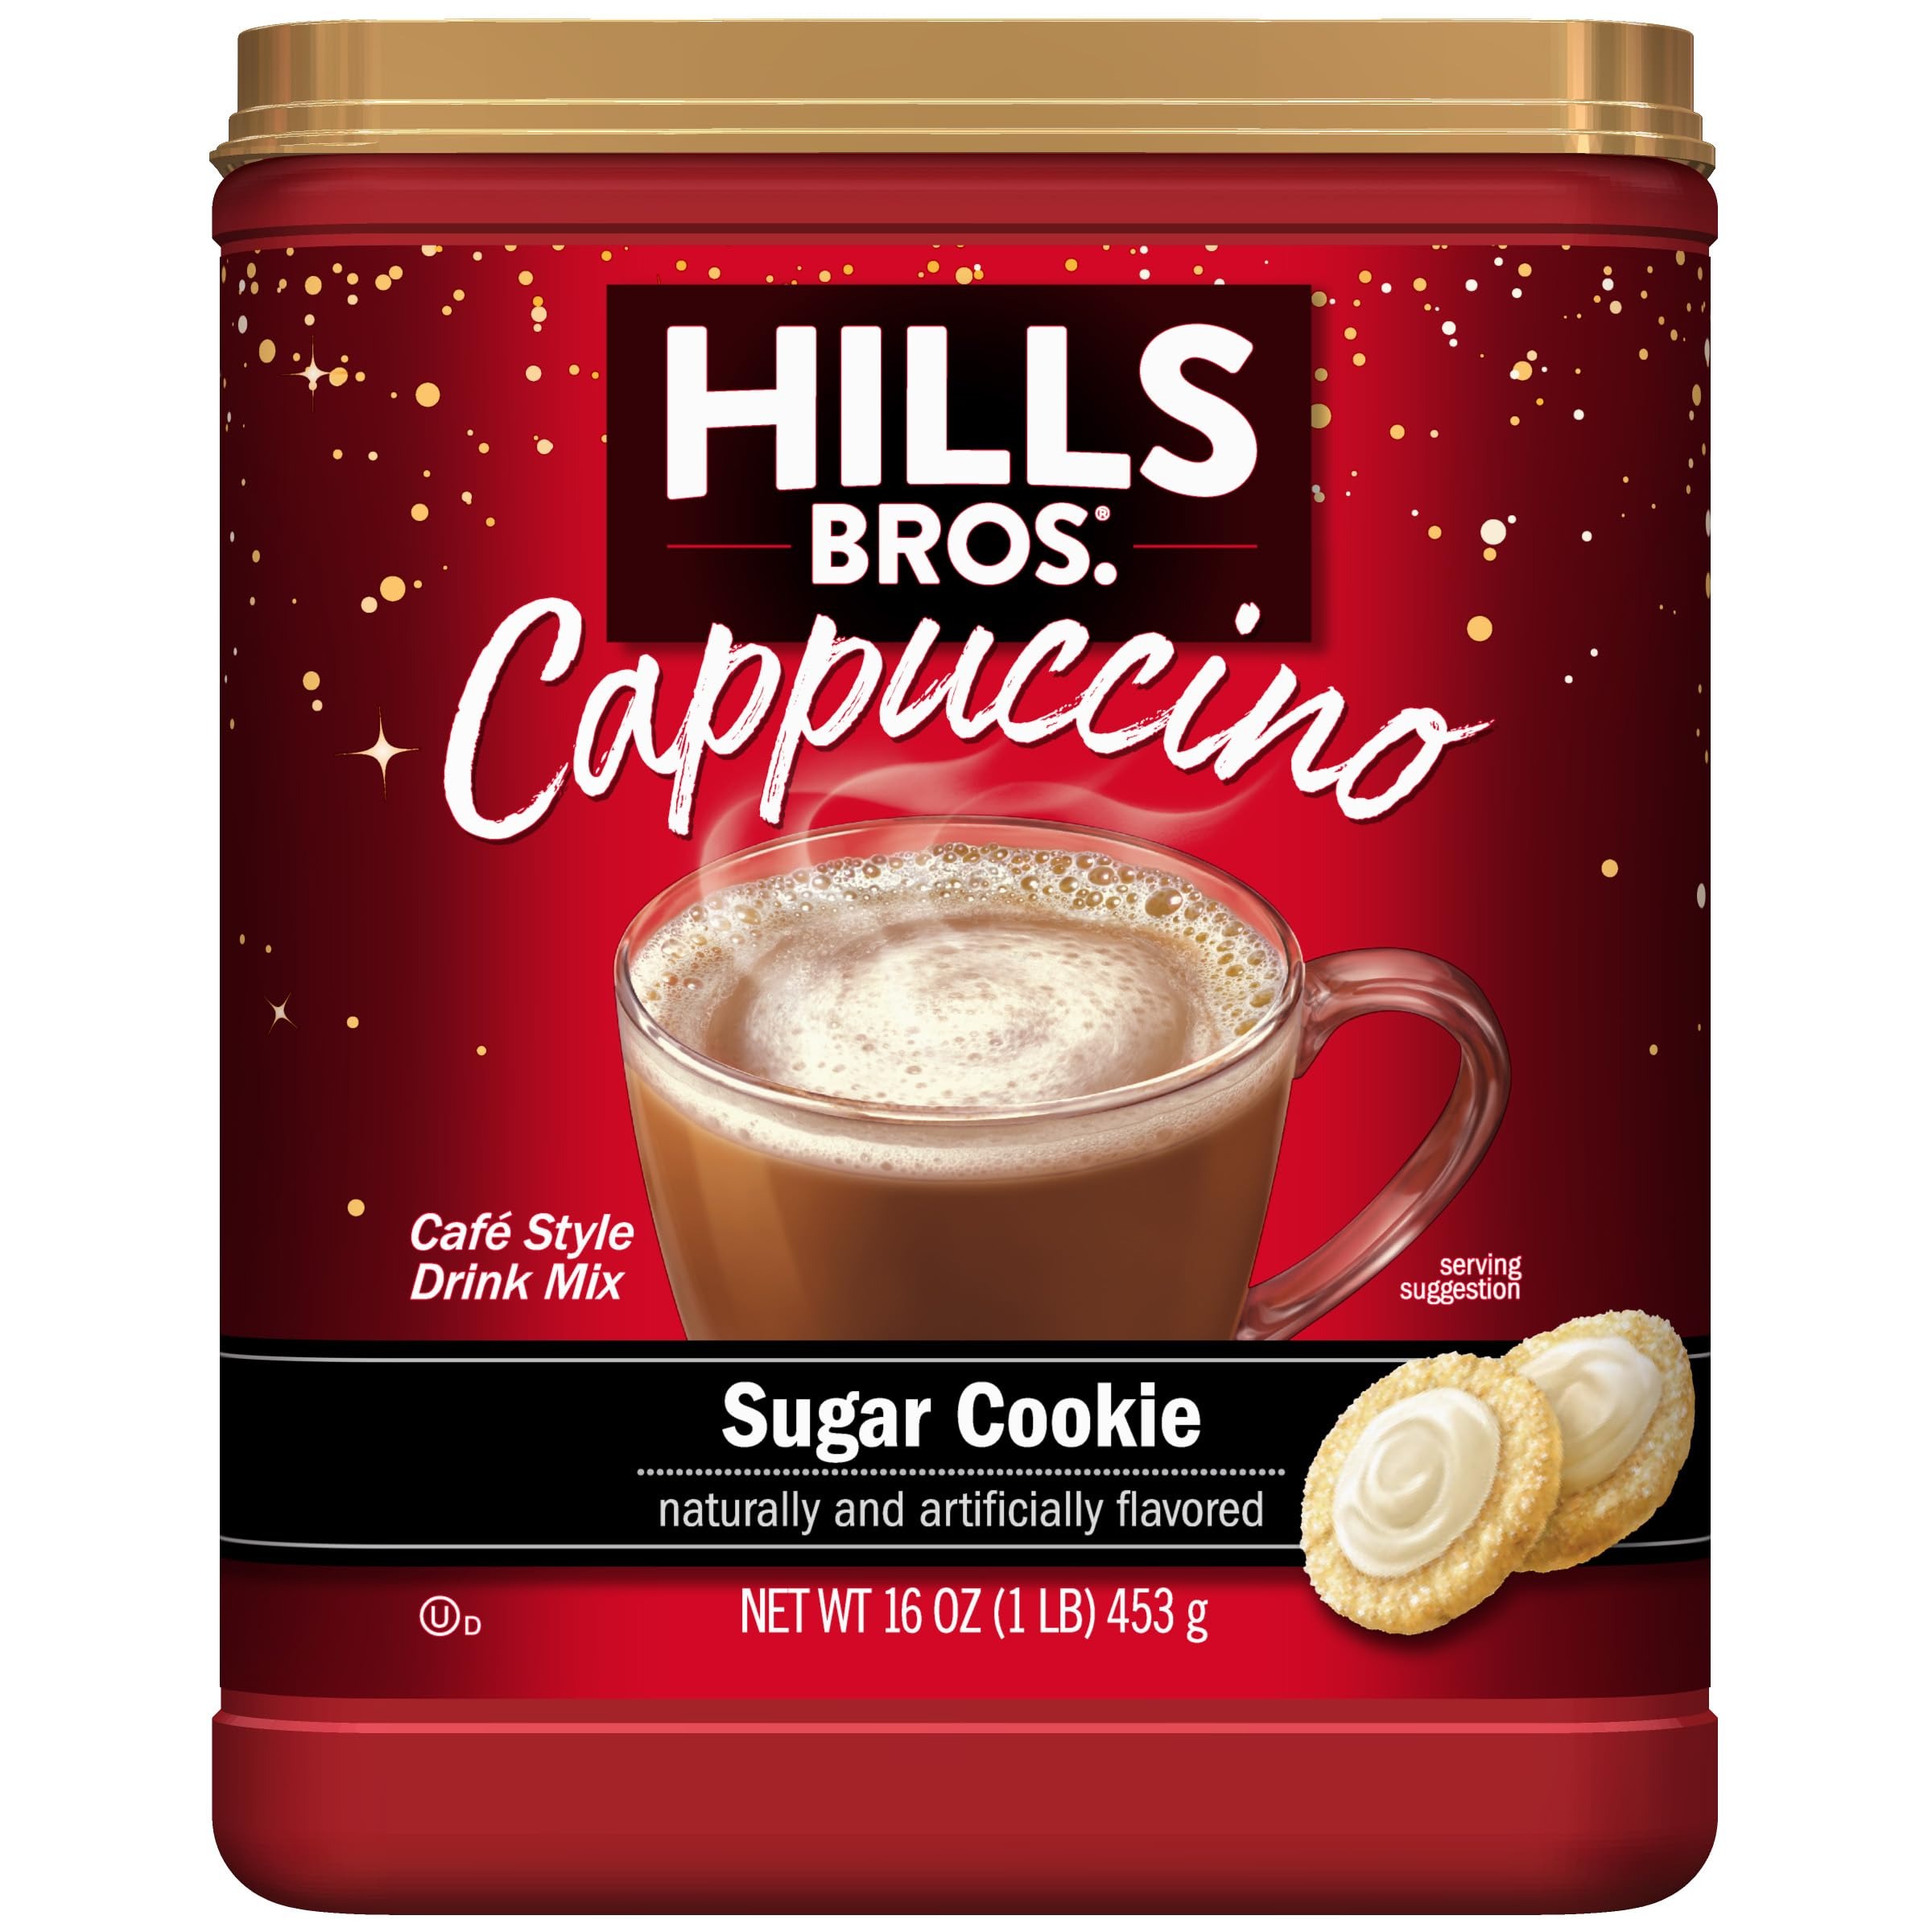
Item Name: Hills Bros. Instant Cappuccino Mix, Sugar Cookie (16 oz, Pack of 1) – Convenient and Versatile, Instant Hot or Iced Coffee, Frothy & Rich Sugar Cookie Flavor - Just Add Water
Bullet Point 1: HILLS BROS. INSTANT CAPPUCCINO MIX - Experience the convenience of indulging in a frothy and decadent cappuccino, anytime, anywhere; just add water to our Hills Bros. instant cappuccino mix and enjoy this rich, coffee house flavor
Bullet Point 2: SUGAR COOKIE- Indulge in the luxurious taste of our Sugar Cookie Cappuccino - frothy and as decadent as dessert with the delicious creamy flavor of freshly baked sugar cookies and the warm aroma of vanilla
Bullet Point 3: VERSATILE MIX & COFFEE CREAMER - Cozy up with a frothy cappuccino, cool down with a refreshing ice-blended drink, or use this mix as a sugar cookie creamer - add it to your coffee and transform your everyday cup into a special latte
Bullet Point 4: CONVENIENT & EASY TO USE - Our instant cappuccino mix is designed for convenience - just add water and stir; whether you're at home, at work, or on-the-go, you can enjoy a delicious instant coffee in minutes; includes 1 pack, 16 ounces
Bullet Point 5: A BRAND TO TRUST - For over a century, we’ve been finding the best beans, creating the best blends, mixing the most delicious flavors, then delivering them to you at affordable prices, so that great coffee, frappés and cappuccinos are always within reach
Value: 16.0
Unit: Ounce

Price: 16.435